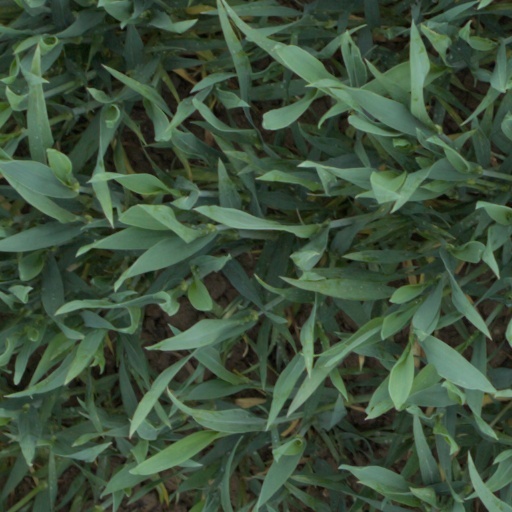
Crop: wheat